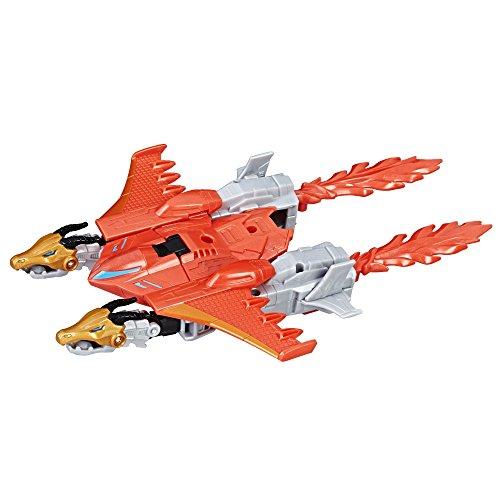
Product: Transformers Robots in Disguise Combiner Force Warriors Class Autobot Twinferno
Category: Toys & Games | Toy Figures & Playsets | Action Figures
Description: Collectible Transformers: Robots in Disguise Combiner Force Warriors Class figures are larger-scale figures that feature classic Transformers conversion and awesome weapon accessories.
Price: $12.00
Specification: ProductDimensions:2.5x6.6x10inches|ItemWeight:5.9ounces|ShippingWeight:10.4ounces(Viewshippingratesandpolicies)|ASIN:B072391H1M|Itemmodelnumber:C2345AS0|Manufacturerrecommendedage:6yearsandup